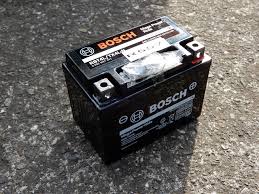
Waste category: battery